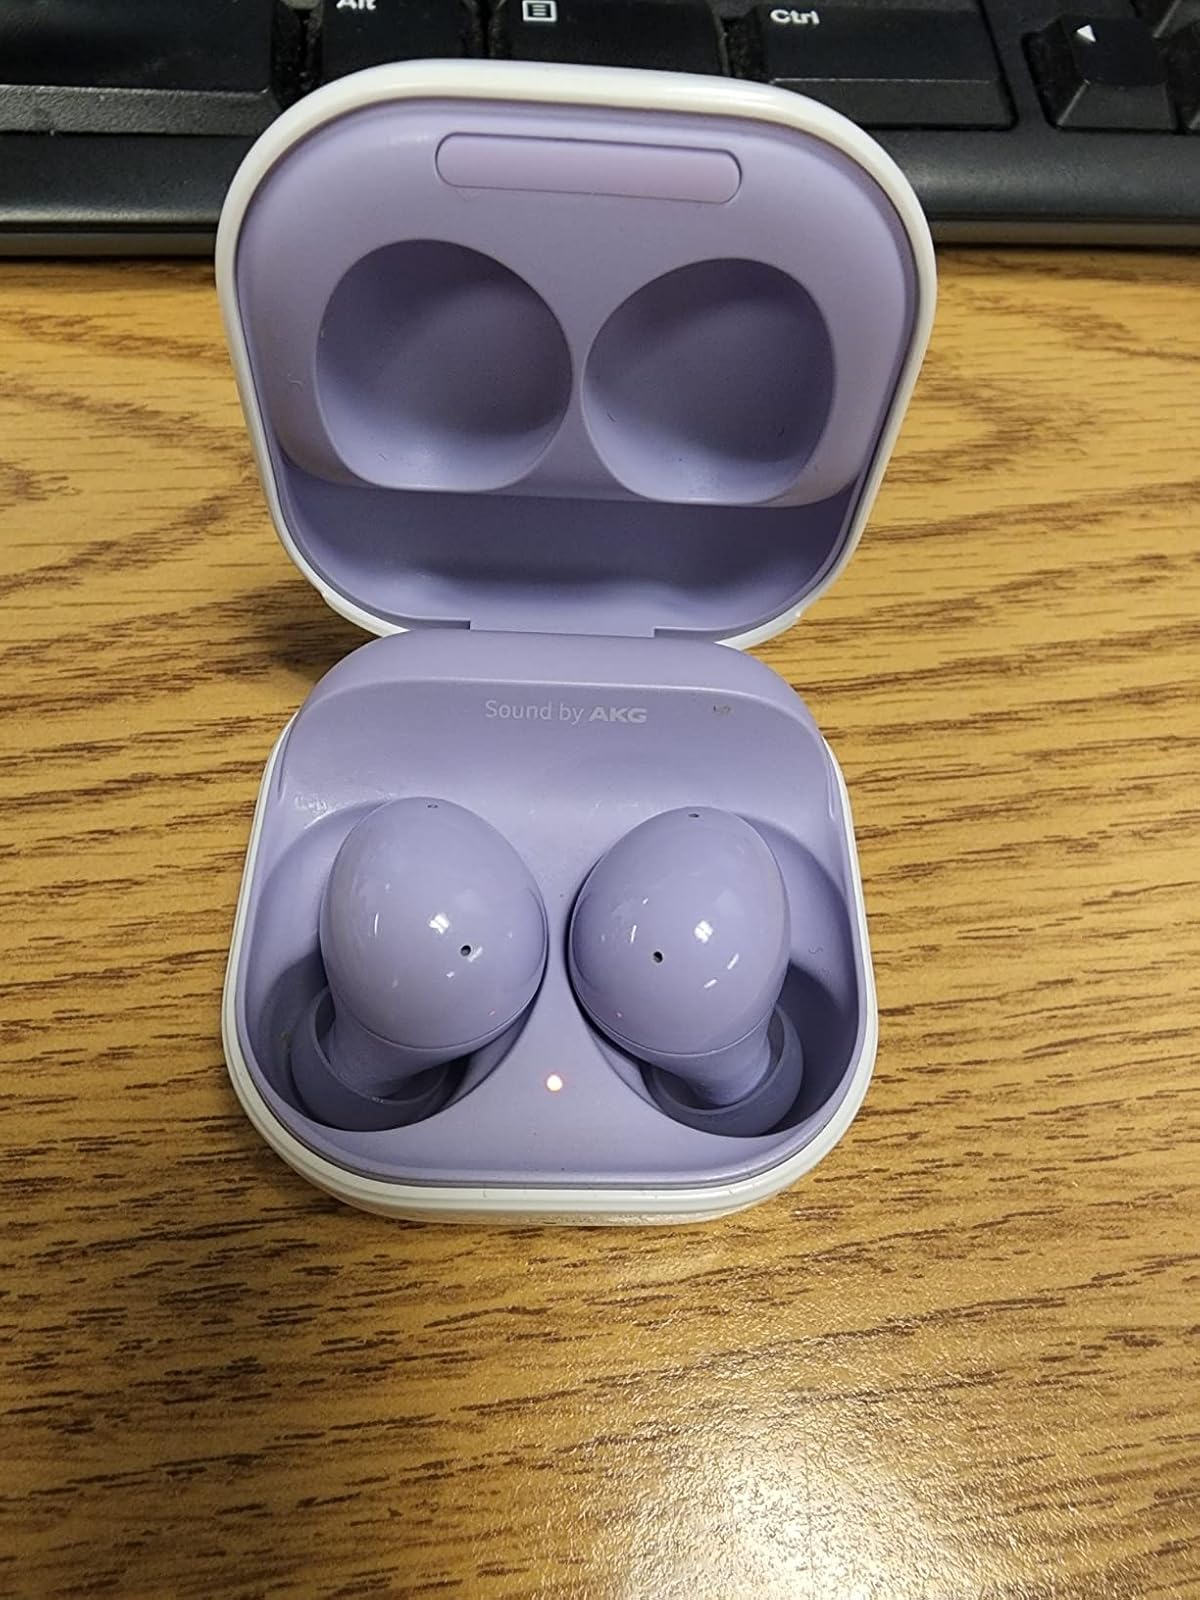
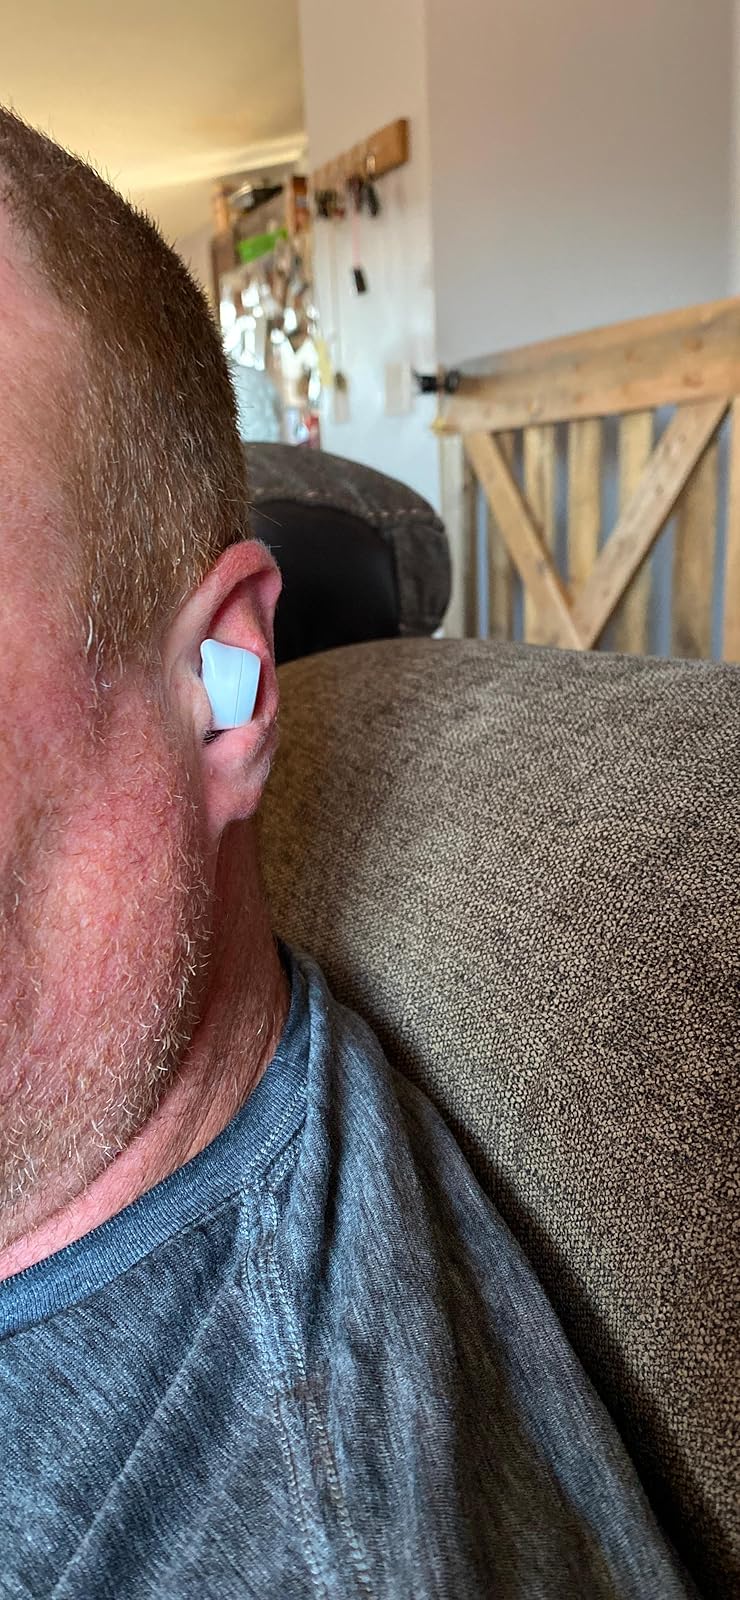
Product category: earbuds
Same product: no